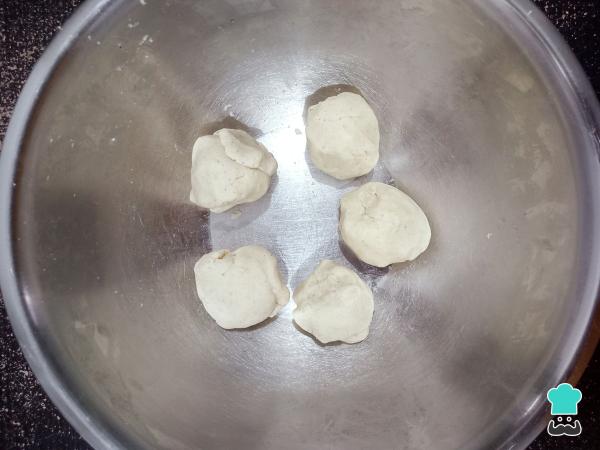
Transcurrido el tiempo de reposo, divide la masa en partes iguales y forma bolitas con las manos.